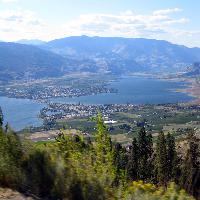
Weather: sun or clear